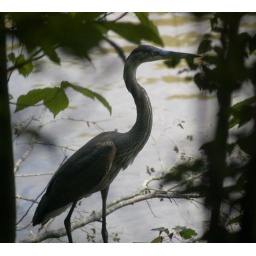
I think this is a blue heron. It was beside a lake in SC